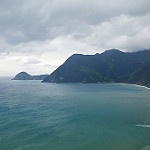
Label: sea